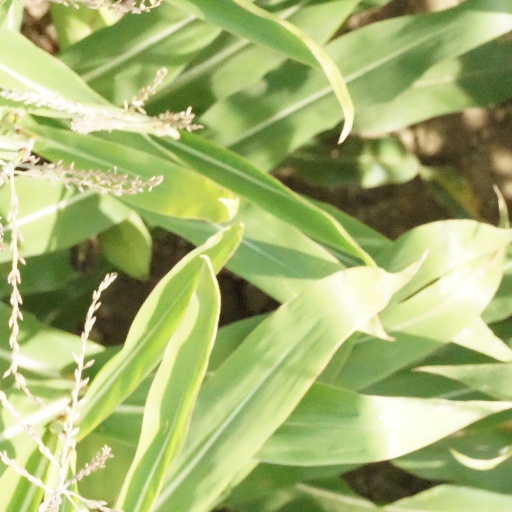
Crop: maize; corn